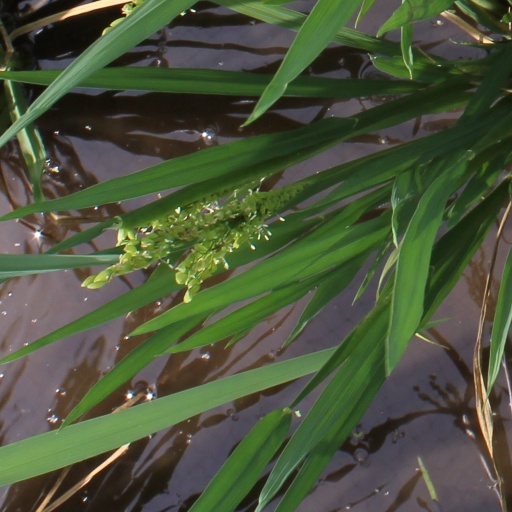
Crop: rice